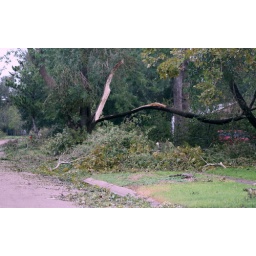
This is the view around all of the neighborhoods in the clear lake area.